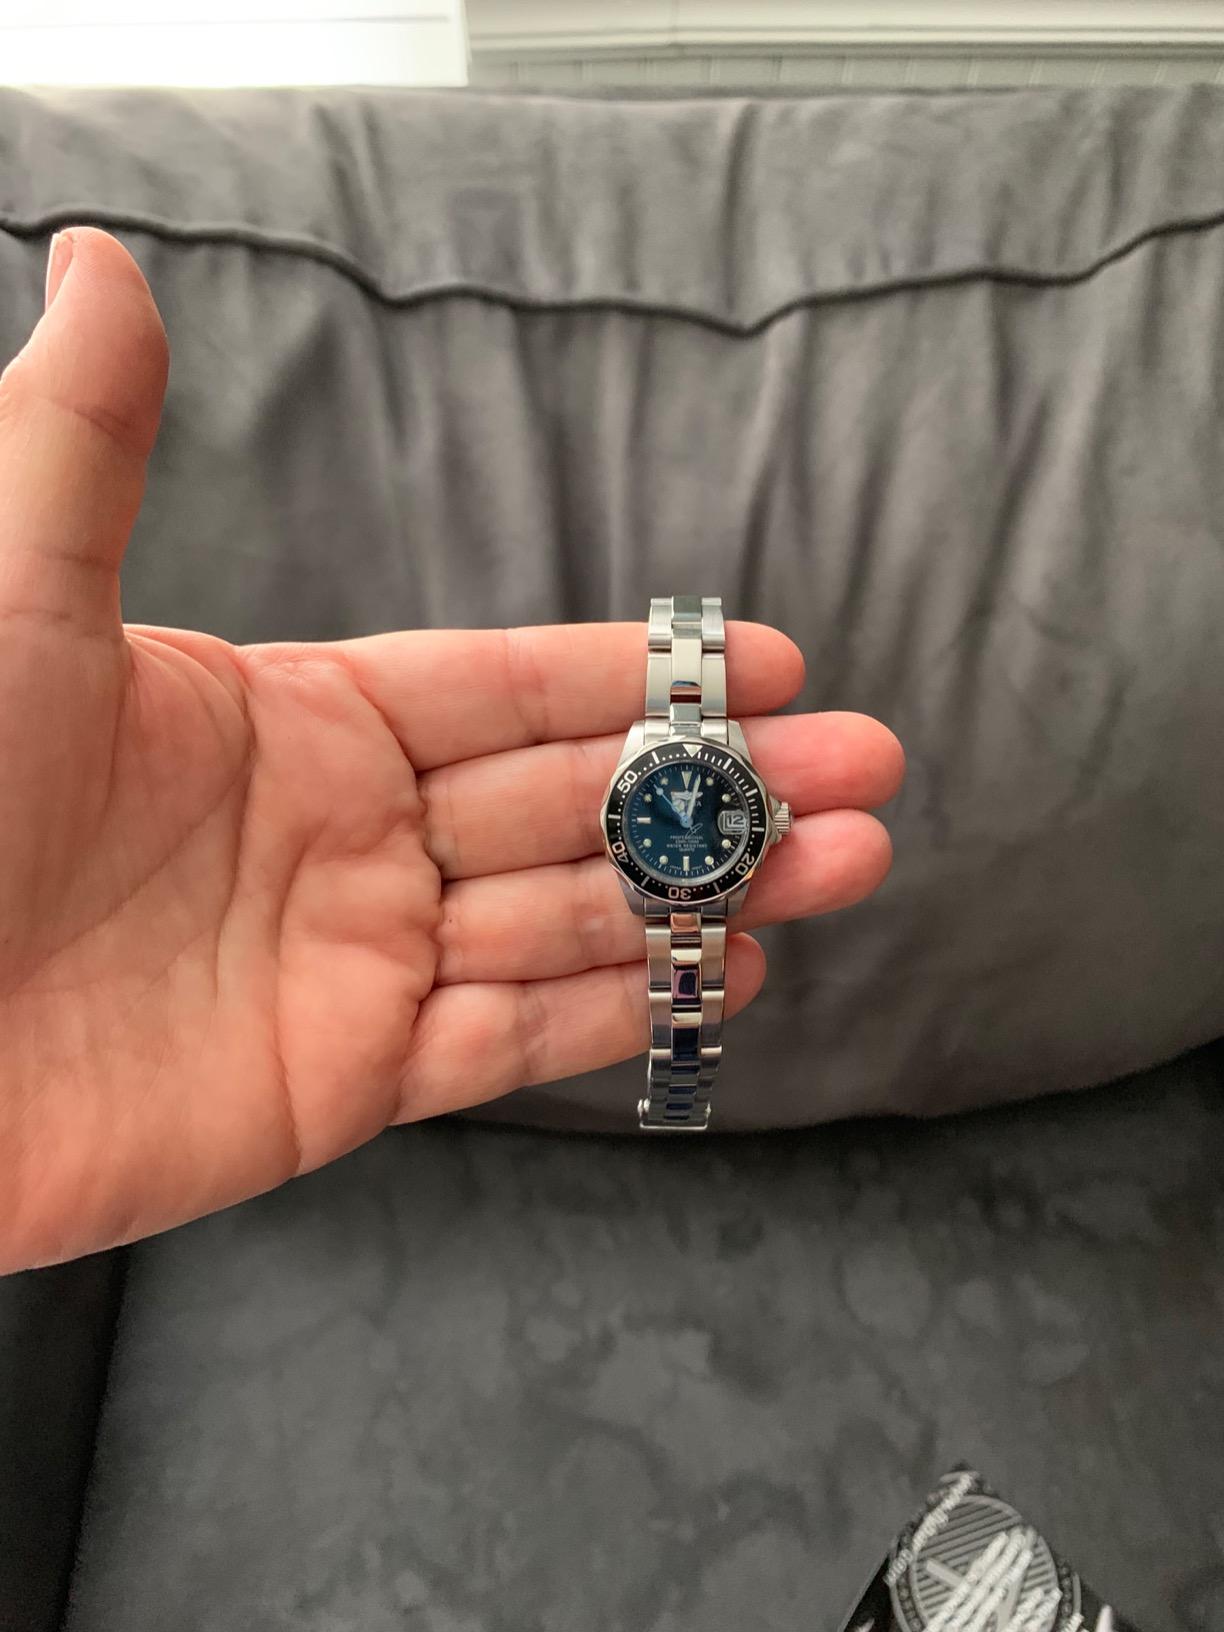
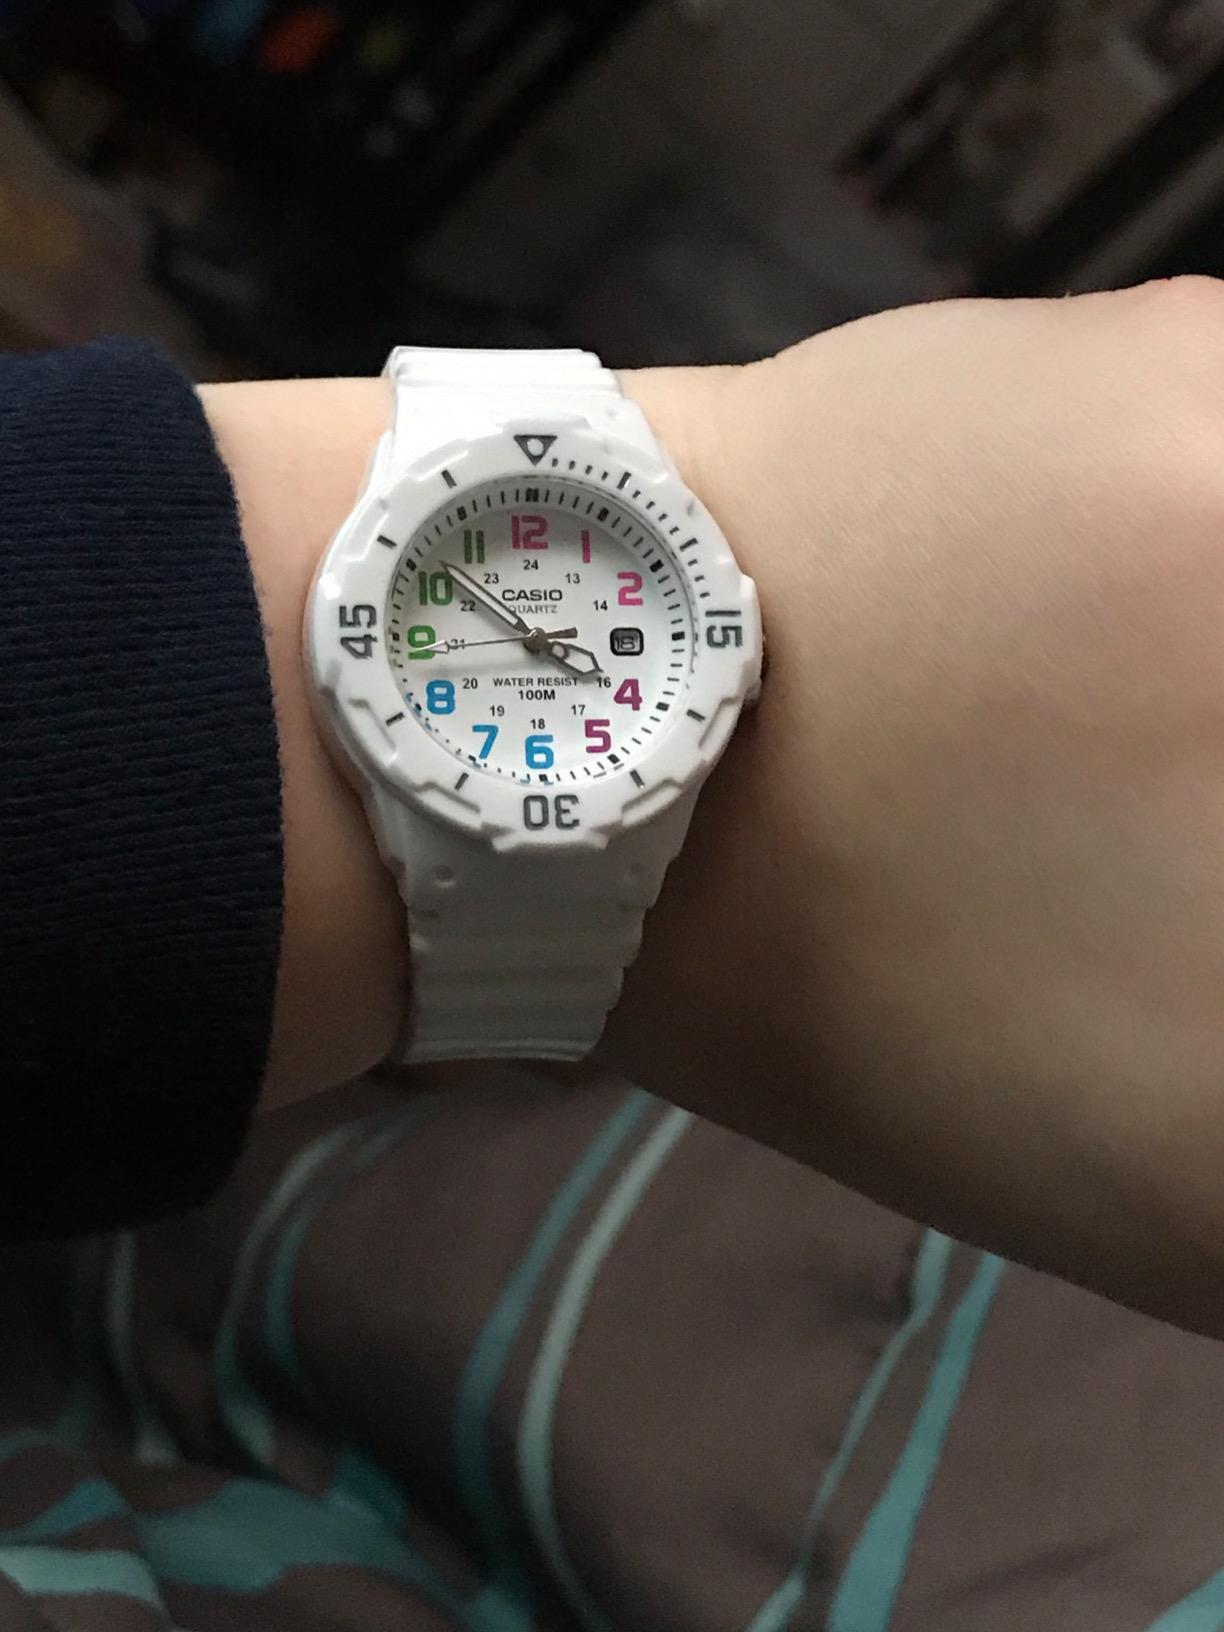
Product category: accessories_watch
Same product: no